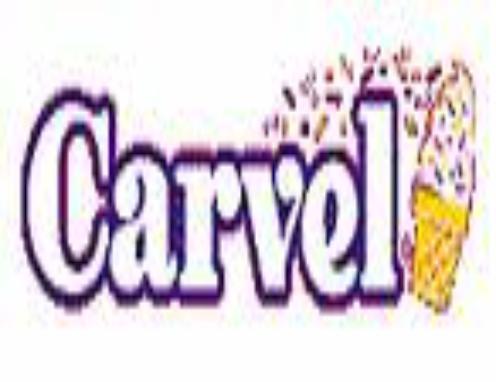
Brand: Carvel Ice Cream
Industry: Food